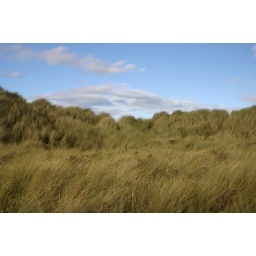
The dip in the hills felt like a smile. Nice contract between blue sky and grass.